Mexican mask-folk art

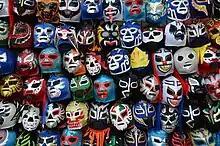
Lucha libre masks

The use of masks and costumes was an important part of Mesoamerican cultures for long before the arrival of the Spanish. Evidence of masks made with bone thousands of years old have been found at Tequixquiac, State of Mexico. The uses of these masks were varied but always connected to ceremony and ritual, especially in theatrical dance and processions. High priests used masks to incarnate deities. Jaguar and eagle warriors dressed themselves like these animals in order to gain their strengths. Funeral masks were reserved for the burials of the very elite such as that of King Pakal and were works of art, made of jade, shell, obsidian, hematite and other precious materials of the time. Masks used in theatrical performances and dances varied widely: from depictions of the various animals of the Mesoamerican world, to images of old men and women generally for comedic relief, to designs that made fun of neighboring ethnic groups.